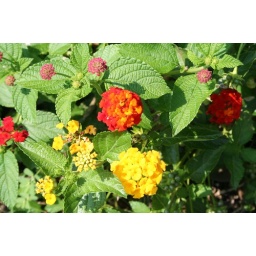
some flowers around a sign in Sawgrass